Mairéad Ní Mhaonaigh

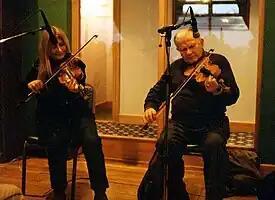
Ní Mhaonaigh performing with her father.

In 2007/08, Ní Mhaonaigh recorded "Imeall", her debut (studio) album in the home studio of her friend and musician/co-producer Manus Lunny in Tír Chonaill, County Donegal, Ireland. On 28 December 2008, at the Frankie Kennedy Winter Music School in Gweedore, Ní Mhaonaigh premiered live some songs from the album in an intimate concert with Lunny. For this occasion, she also released a small number of copies of the album. On 12 February 2009, the album was officially launched in Dublin and released worldwide. Only 3000 physical copies were pressed and made available worldwide from her website. The title is Irish for 'Edge' or 'Threshold' and the album features traditional/folk songs as well as new compositions by Ní Mhaonaigh.